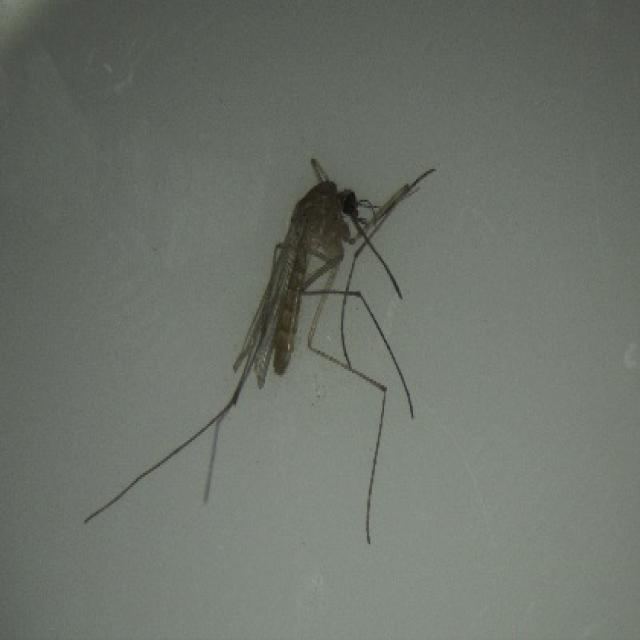
Species: culex_pipiens